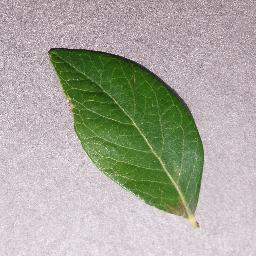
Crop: blueberry
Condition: healthy